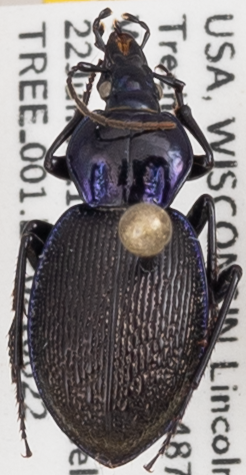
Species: Sphaeroderus stenostomus lecontei
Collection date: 2021-06-22
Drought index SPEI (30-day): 0.05
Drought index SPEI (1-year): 0.362
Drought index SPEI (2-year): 1.038